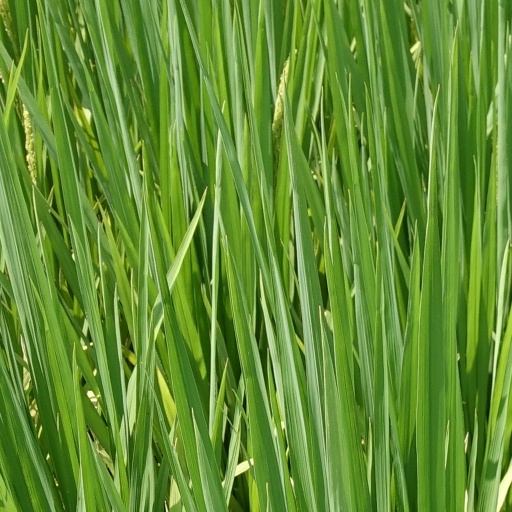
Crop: rice